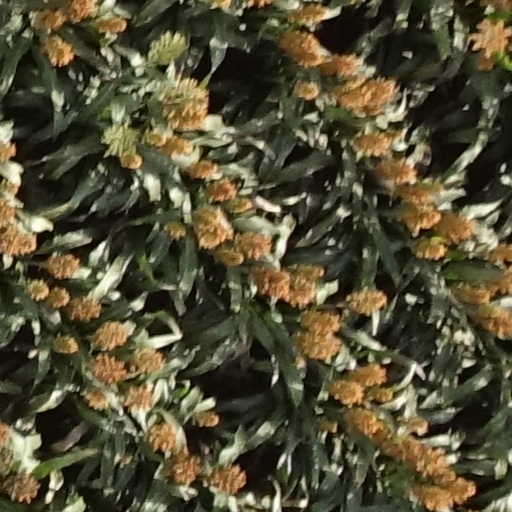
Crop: sorghum